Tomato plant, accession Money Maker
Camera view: horizontal (90 deg, fisheye); turntable rotation: 90 degrees
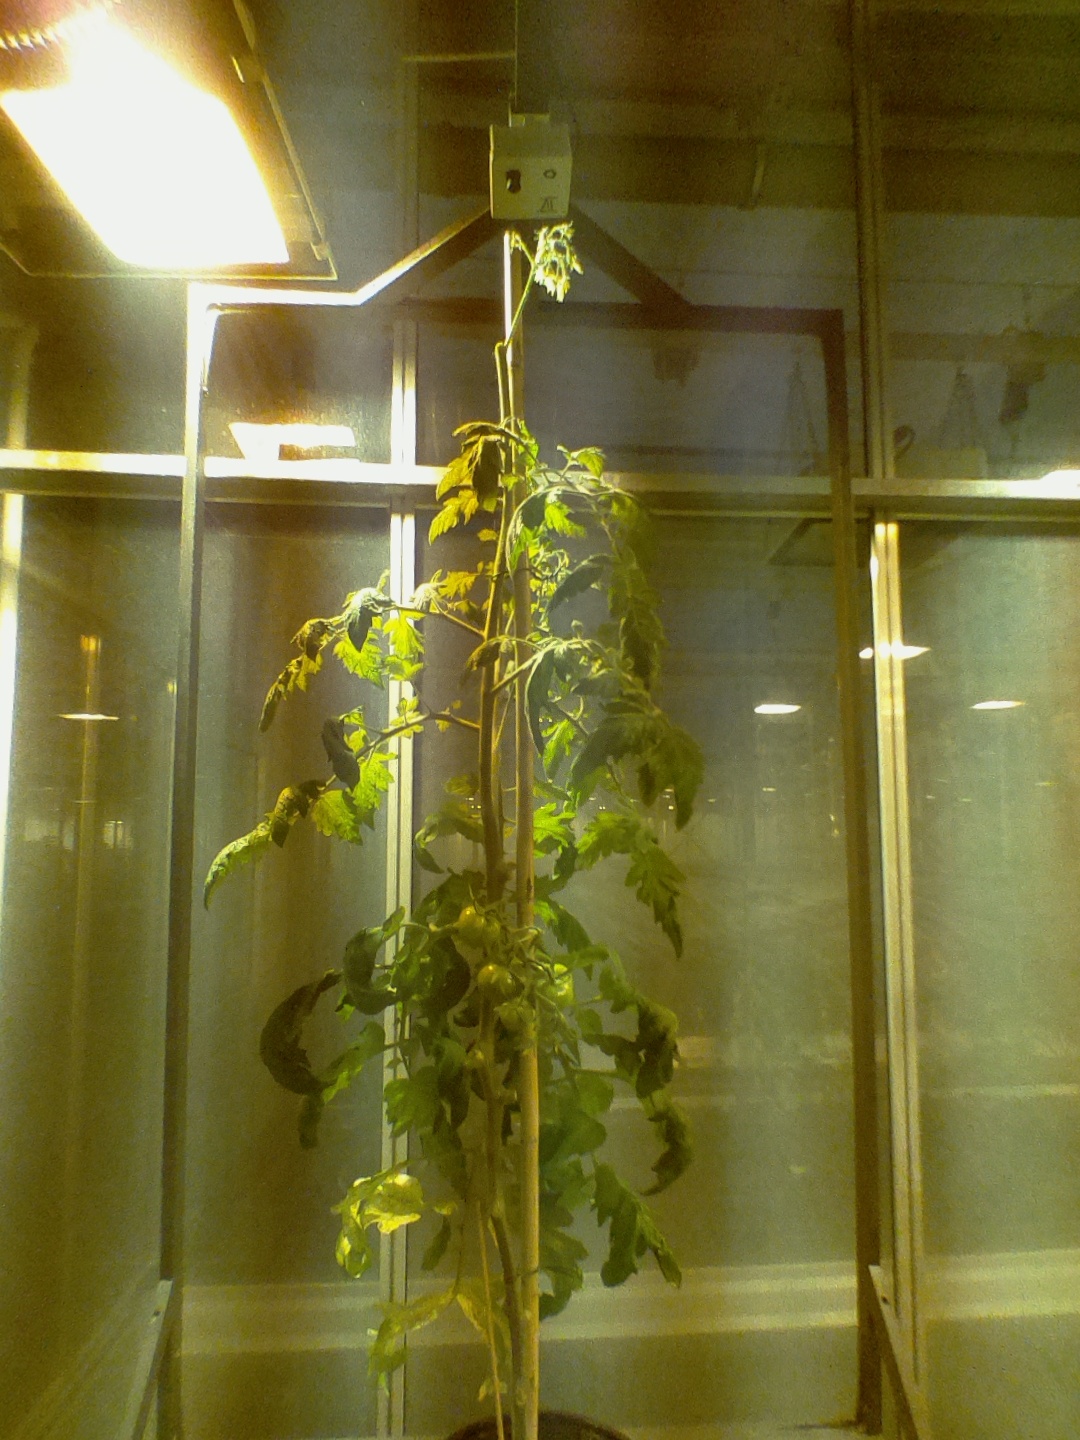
BBCH growth stage 76: 60%-70% of final fruit size